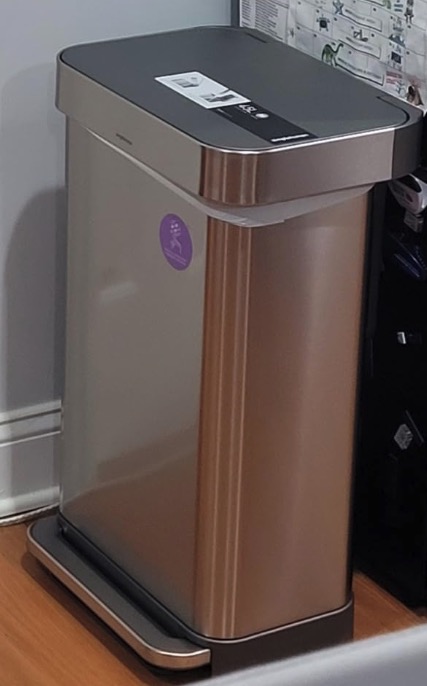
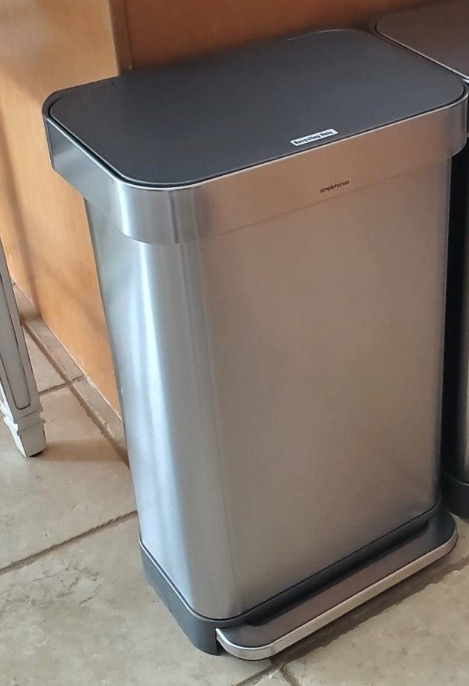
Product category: misc
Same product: yes